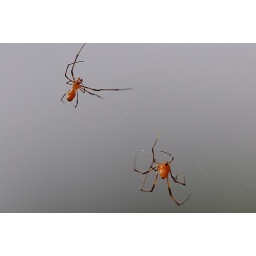
Here the male &lt;i&gt;Argyrodes&lt;/i&gt; above is approaching the female &lt;i&gt;Argyrodes&lt;/i&gt; below.